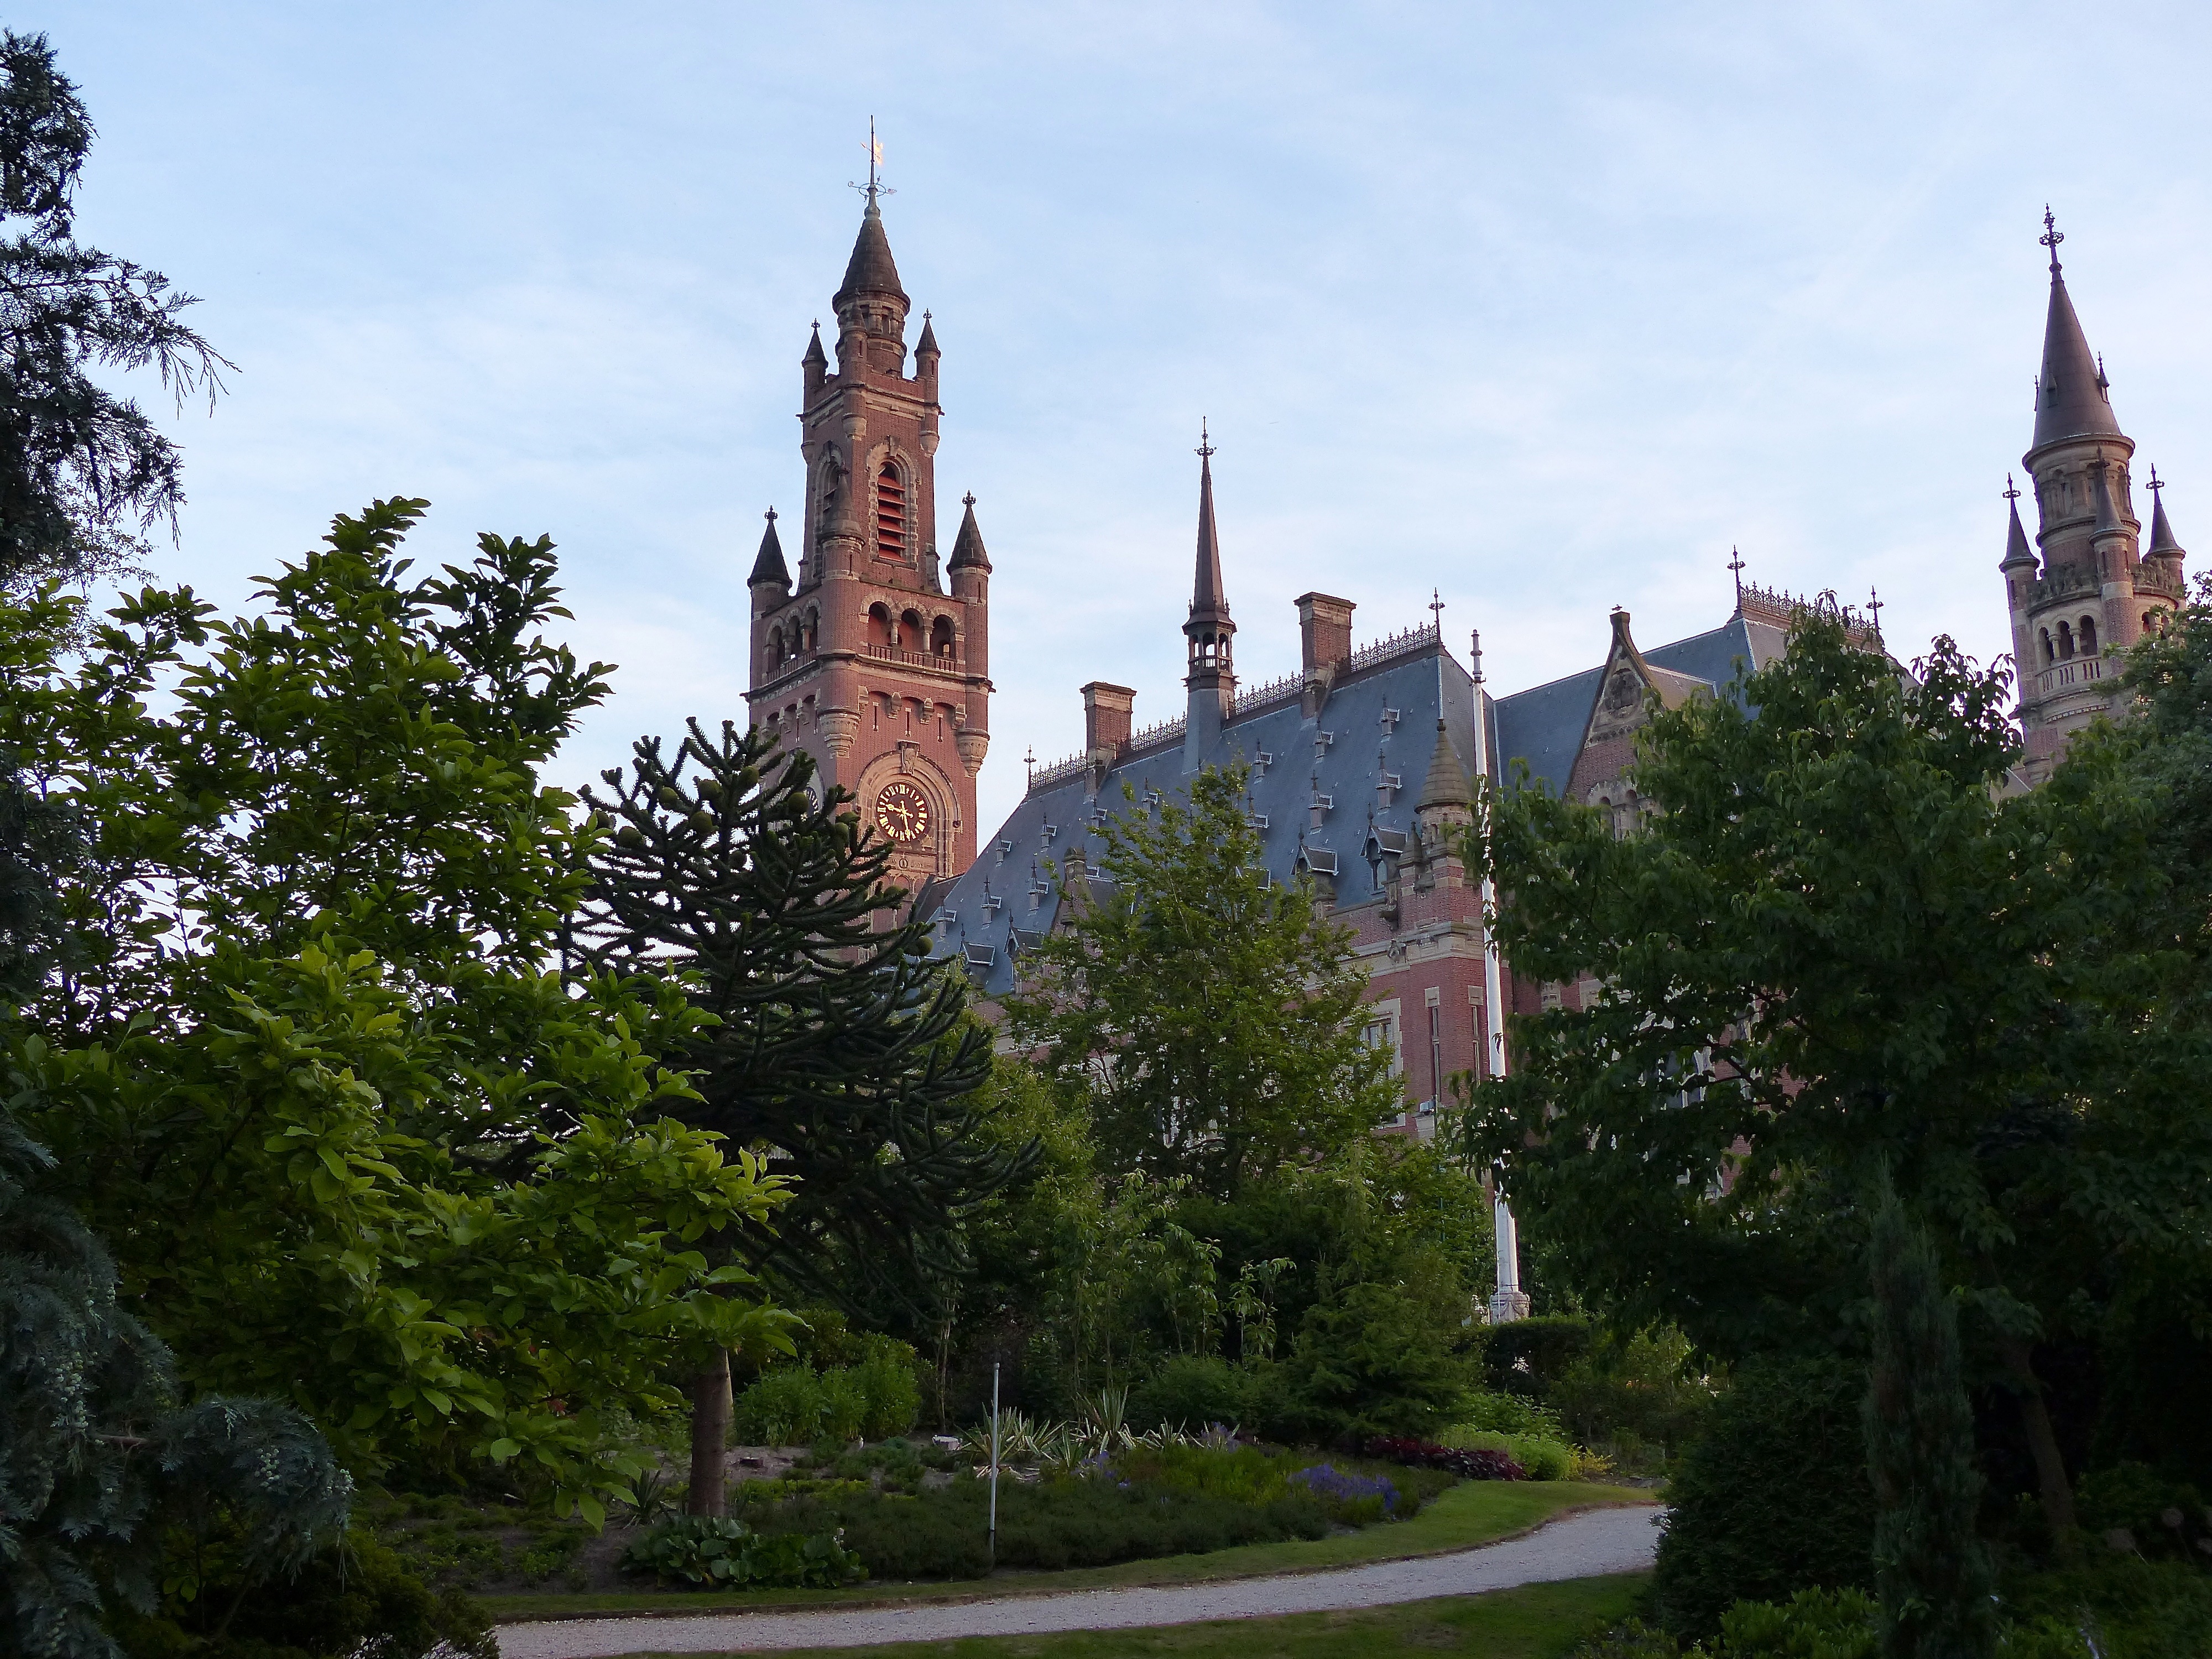
town, building, chateau, palace, tower, park, peace, castle, landmark, church, cathedral, place of worship, world, holland, hague, netherlands, spire, monastery, court, estate, icj